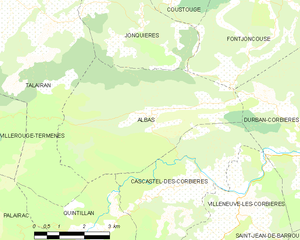
Carte des communes françaises: Albas
Albas est une commune française des Corbières, située dans le département de l'Aude, en région Occitanie.